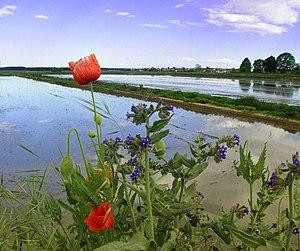
Une mondina, ou mondariso est une ouvrière saisonnière des rizières des plaines padane et venete de la fin du XIXᵉ et de la première moitié du XXᵉ siècle.
Le Piémont est une région du nord-ouest de l'Italie. Le Piémont tire son nom de sa situation géographique, au pied des Alpes. Traversé par le Pô, son chef-lieu est Turin. Le Piémont est limitrophe des régions italiennes de la Vallée d'Aoste, de Lombardie, de Ligurie et d’Émilie-Romagne, des cantons suisses du Valais et du Tessin et des régions françaises d'Auvergne-Rhône-Alpes et de Provence-Alpes-Côte d'Azur.